Anoritooq

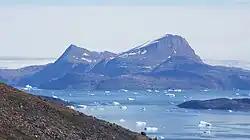
Anoritooq seen from Nuussuaq Peninsula, from the west

Anoritooq is located on the mainland of Greenland in the northern part of Upernavik Archipelago. To the north, Greenland icesheet drains into Sugar Loaf Bay via Cornell Glacier separating it from the base of Nuussuaq Peninsula.